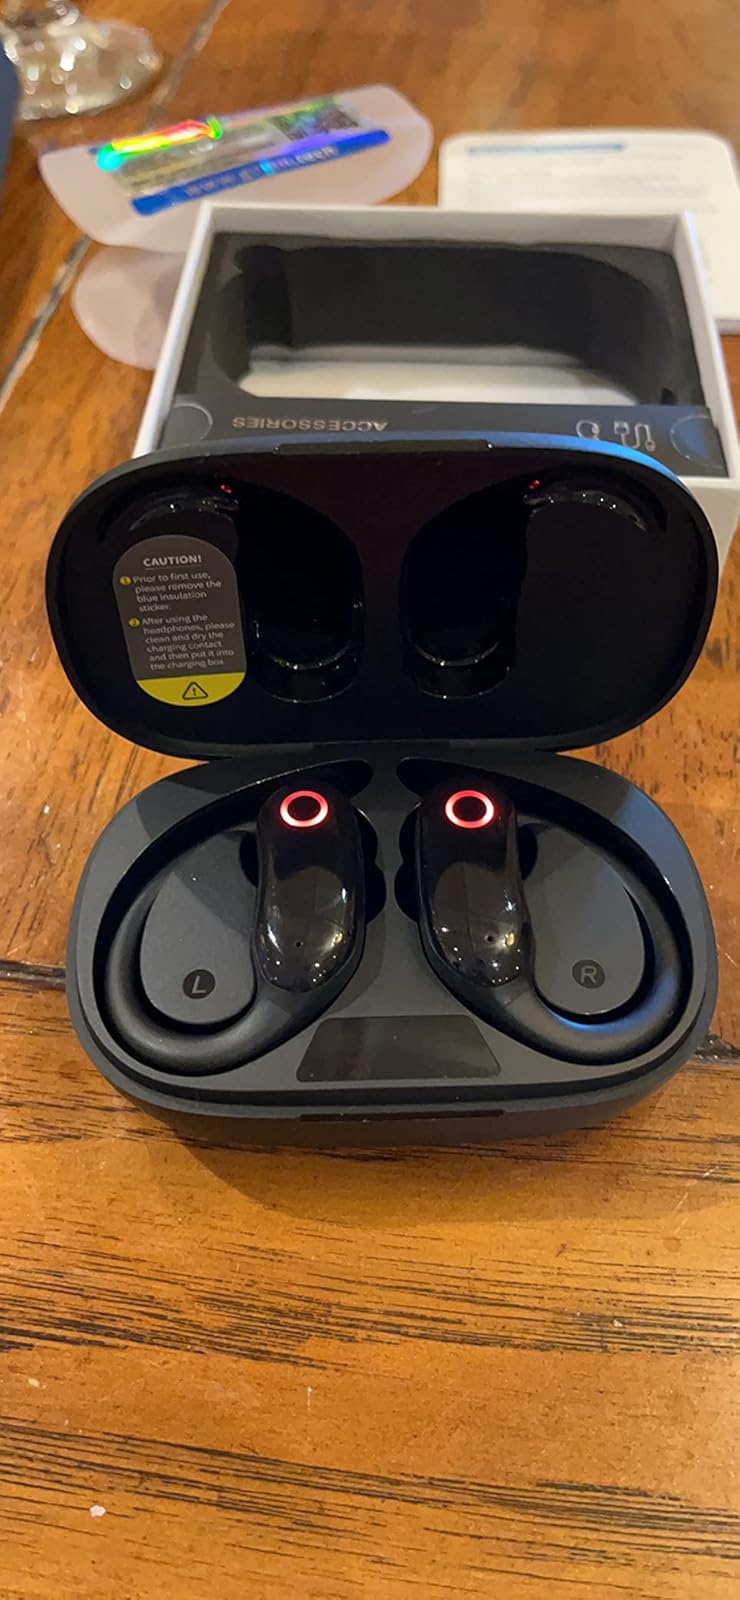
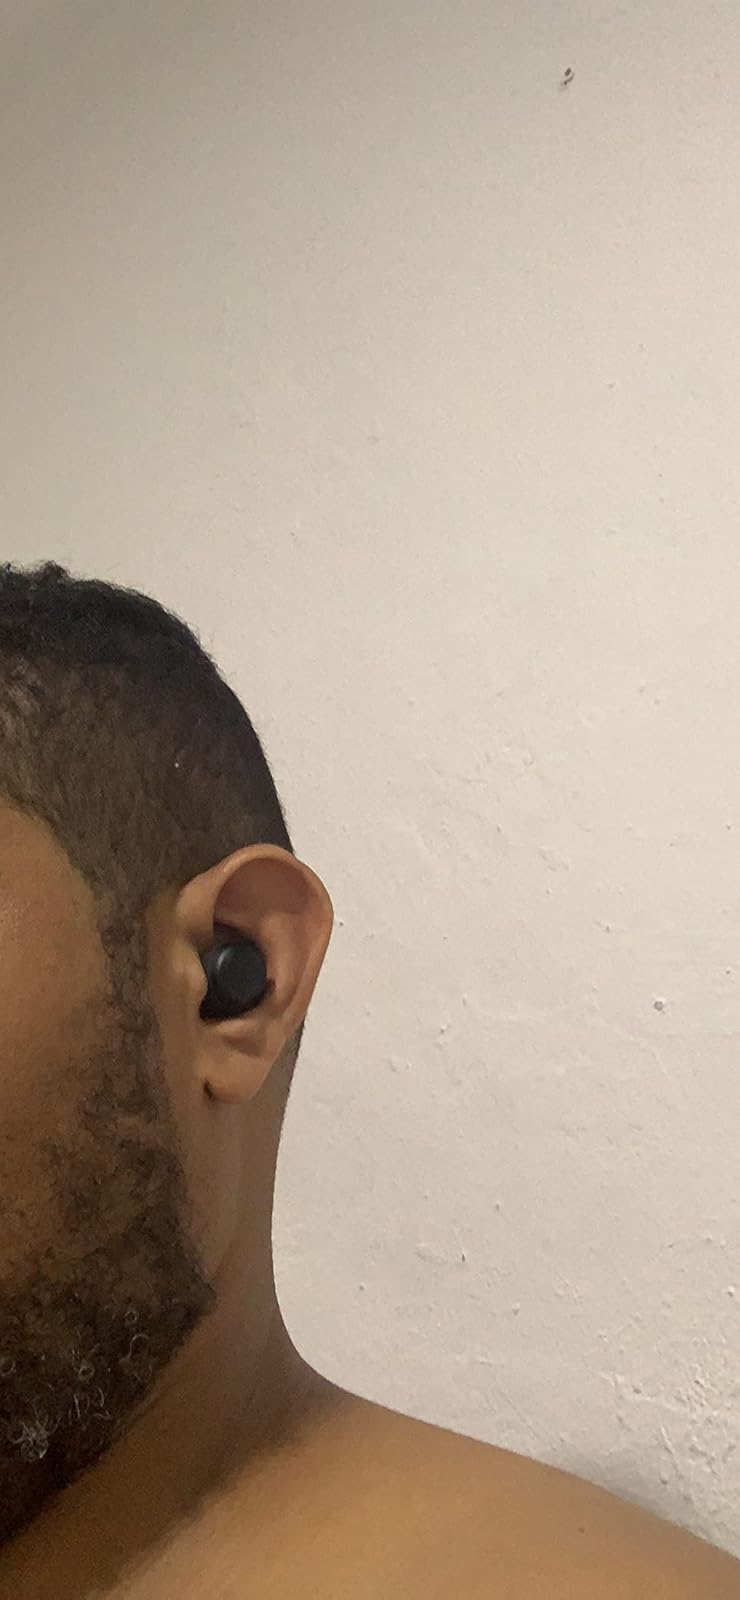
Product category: earbuds
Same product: no